Liberty Bell

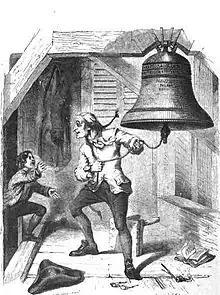
An elderly man looks excitedly around as a boy enters a bell chamber. The old man holds a rope leading to the Liberty Bell in his hand.

In 1828, the City of Philadelphia sold the second Lester and Pack bell to St. Augustine's Roman Catholic Church, which was burned down in 1844 by an anti-Catholic mob in the Philadelphia Nativist Riots. The remains of the bell were recast and then housed at Villanova University in nearby Villanova, Pennsylvania.